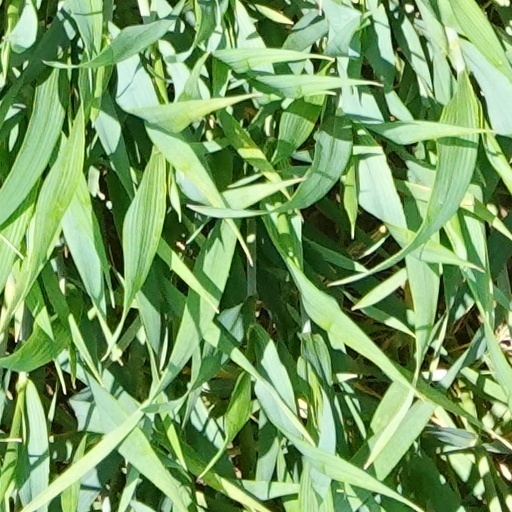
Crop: wheat